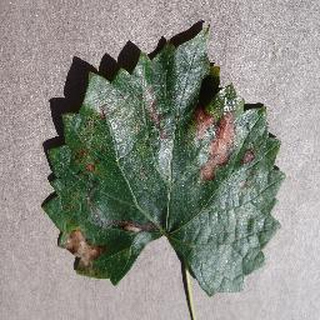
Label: grape_esca_black_measles